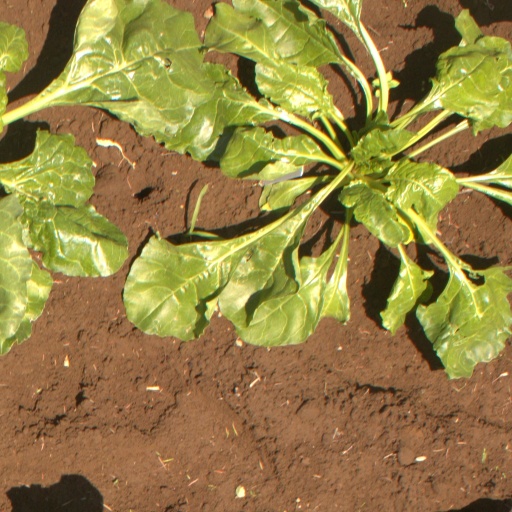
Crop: sugar beet